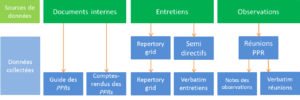
Exemple de triangulation des méthodes en étude qualitative, d'après Koners et Goffin (2007)
En sciences sociales, les méthodes qualitatives regroupent un ensemble de méthodes de recherche utilisées dans les études qualitatives. Elles trouvent leur utilité notamment en sciences humaines et sociales. Elles laissent délibérément de côté l'aspect quantitatif pour gagner en profondeur dans l'analyse de l'objet d'étude. Pour cela diverses techniques, fondées sur l'administration de questions ouvertes et l'exploration du langage, sont mises en œuvre : les entretiens, les observations participantes et les « focus groupes », sont les plus utilisés. D'autres outils de recueil de données existent, moins utilisés : le récit de vie, les entretiens répétés, les observations directes et indirectes...